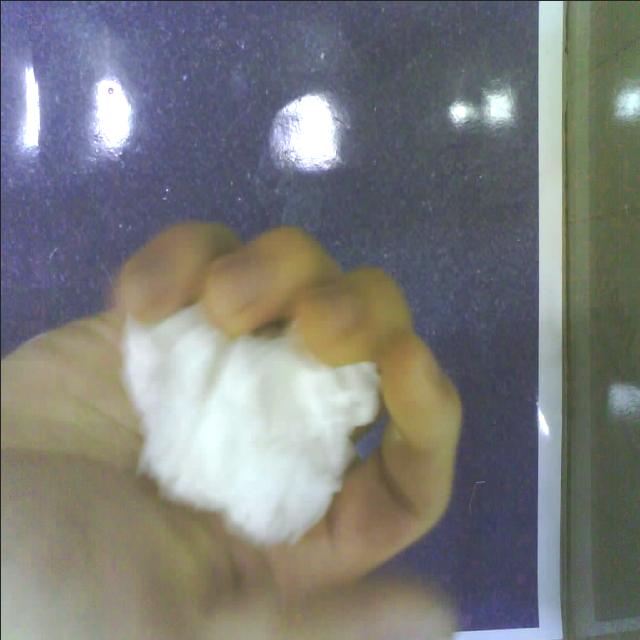
Label: tissues